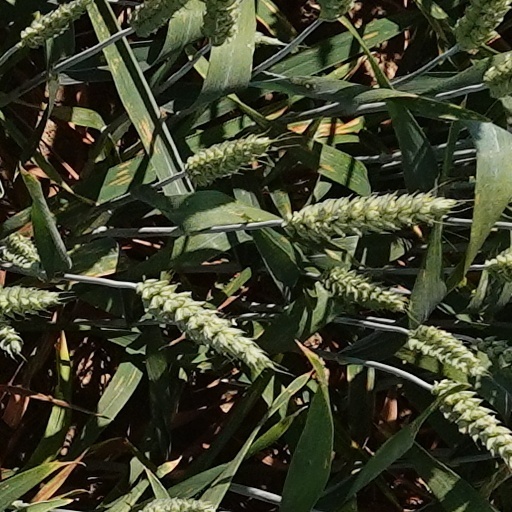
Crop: wheat